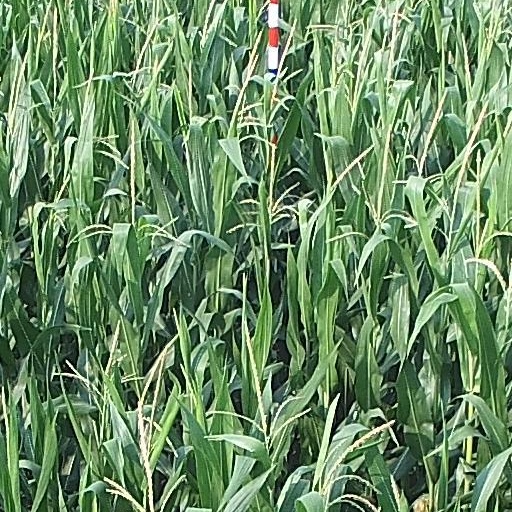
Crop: maize; corn